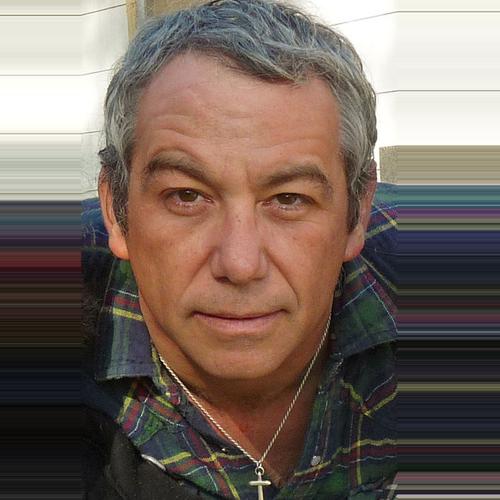
Age: 51